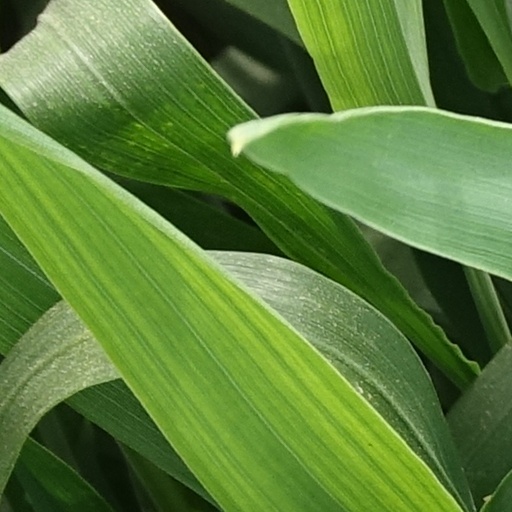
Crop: wheat